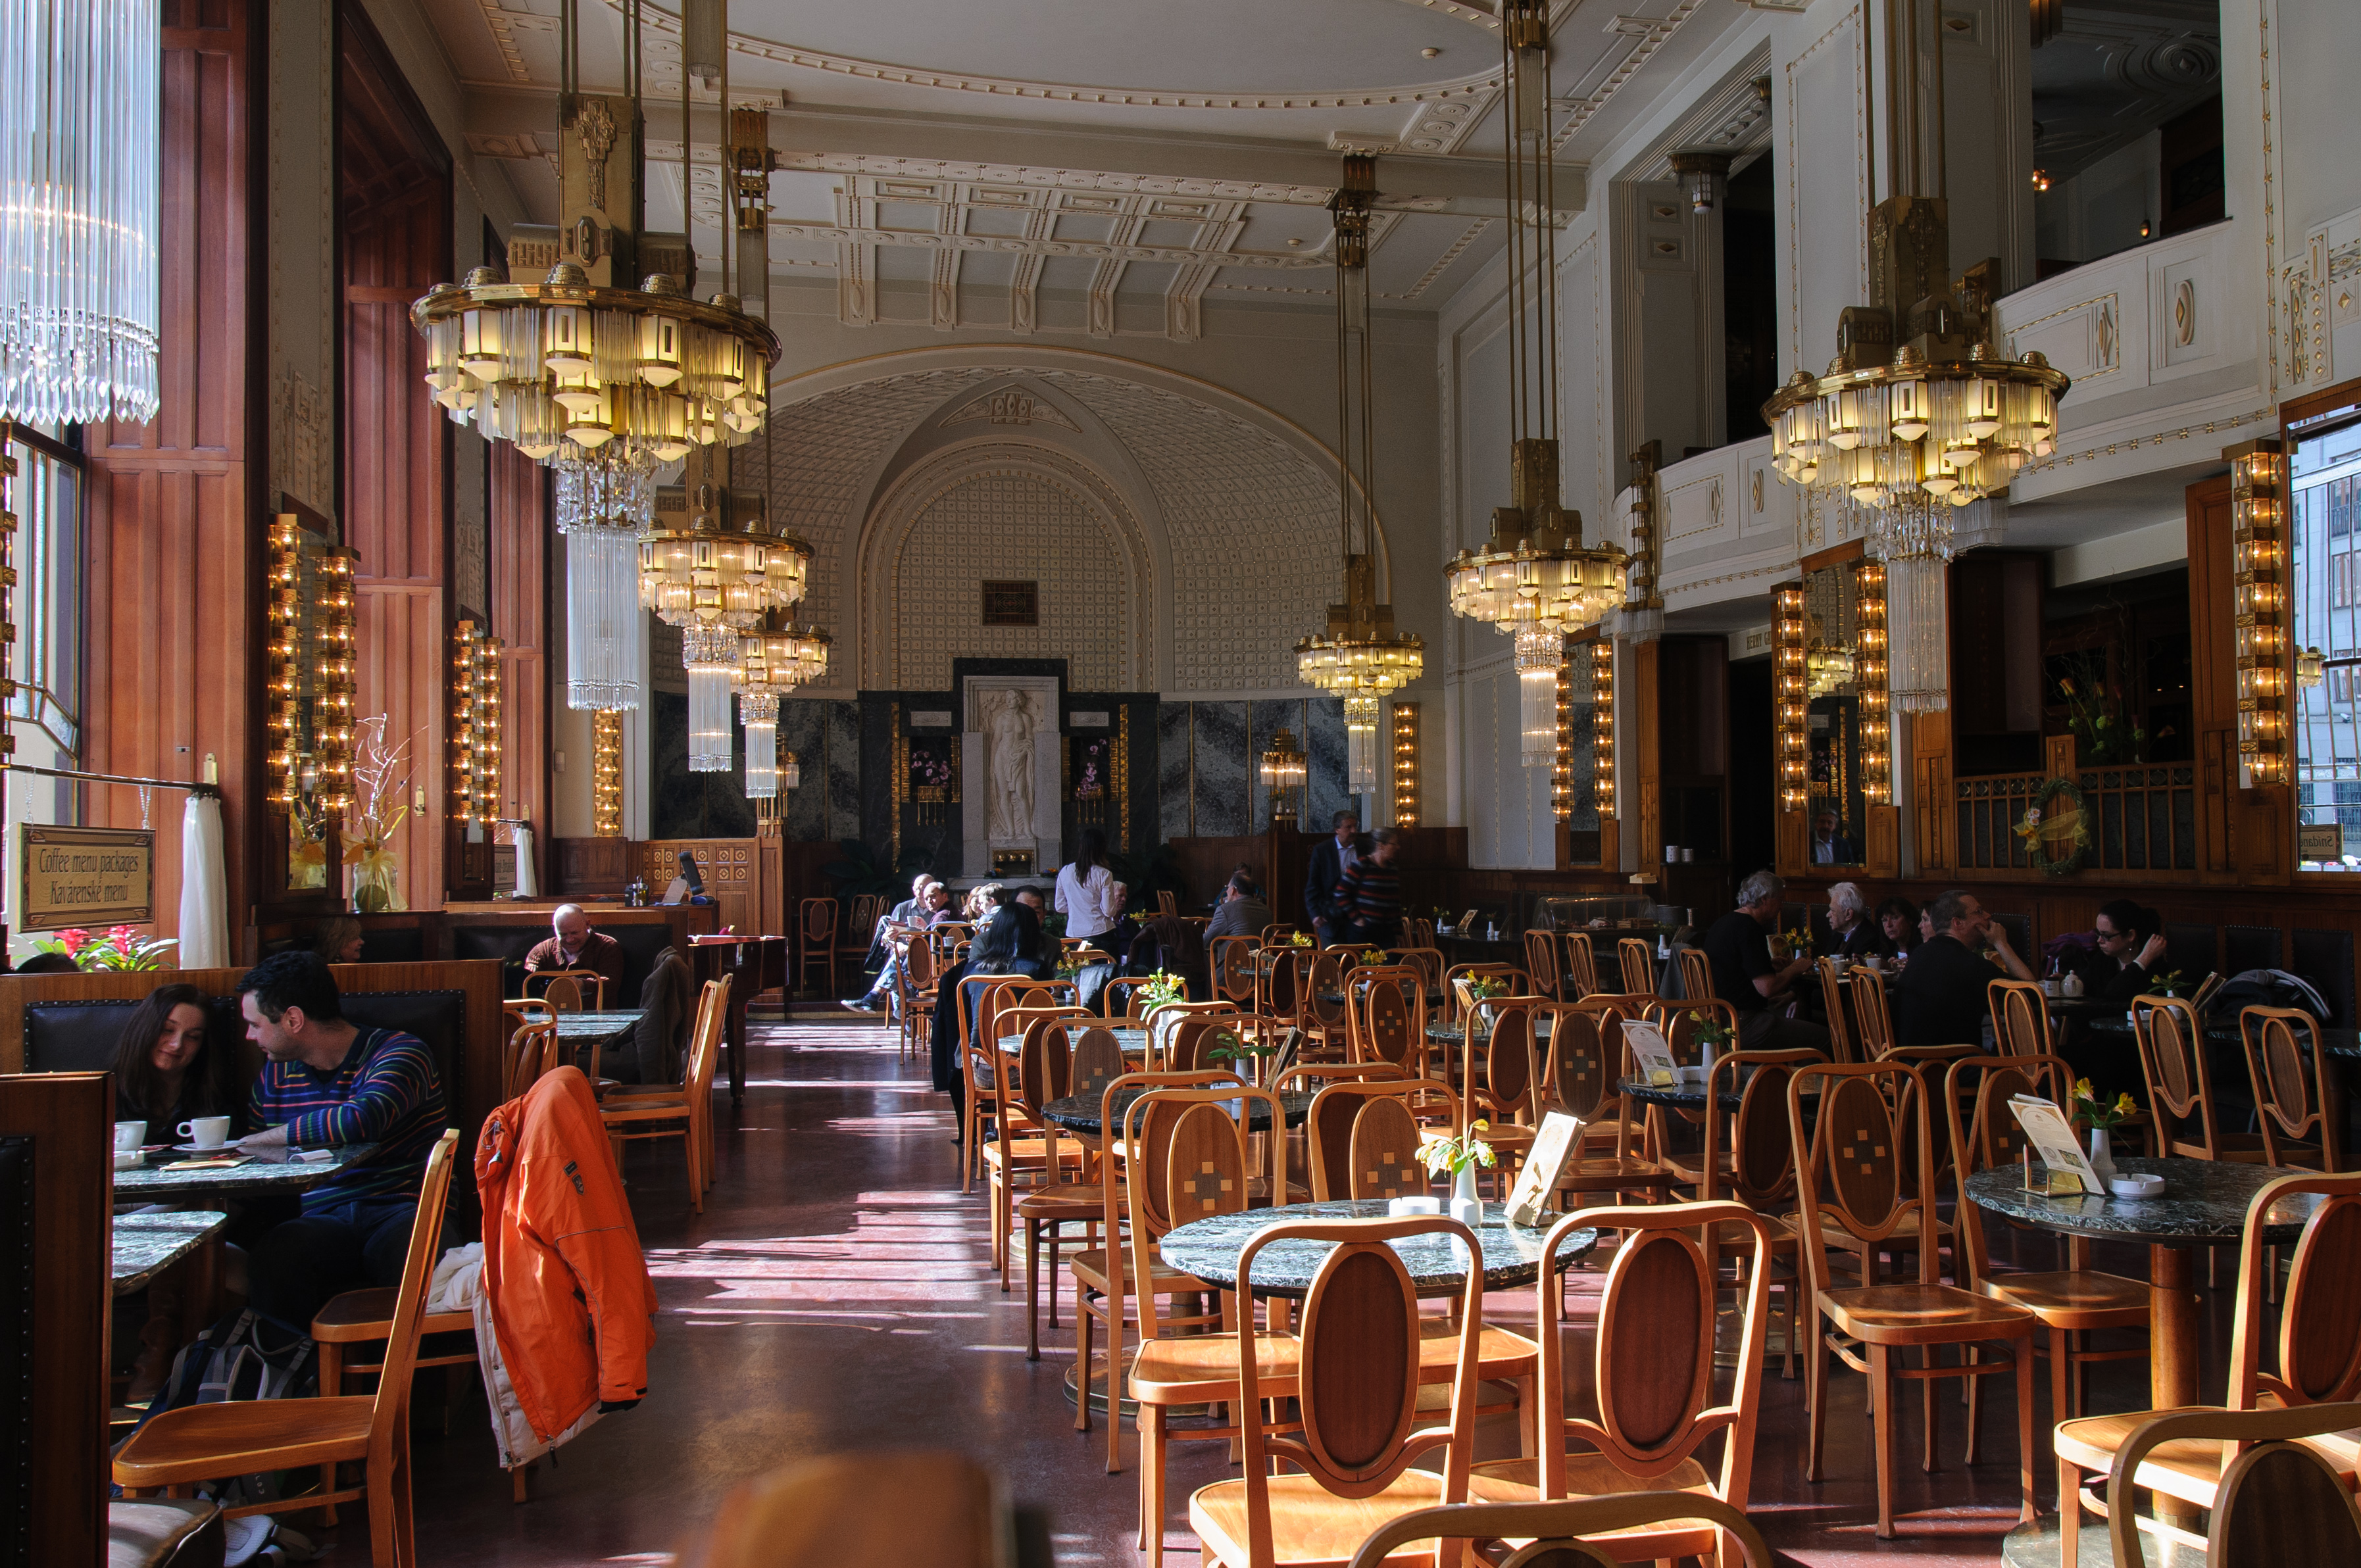
building, restaurant, palace, meal, prague, nikon, interior design, czechrepublic, ballroom, d300, hlavn m stopraha, function hall